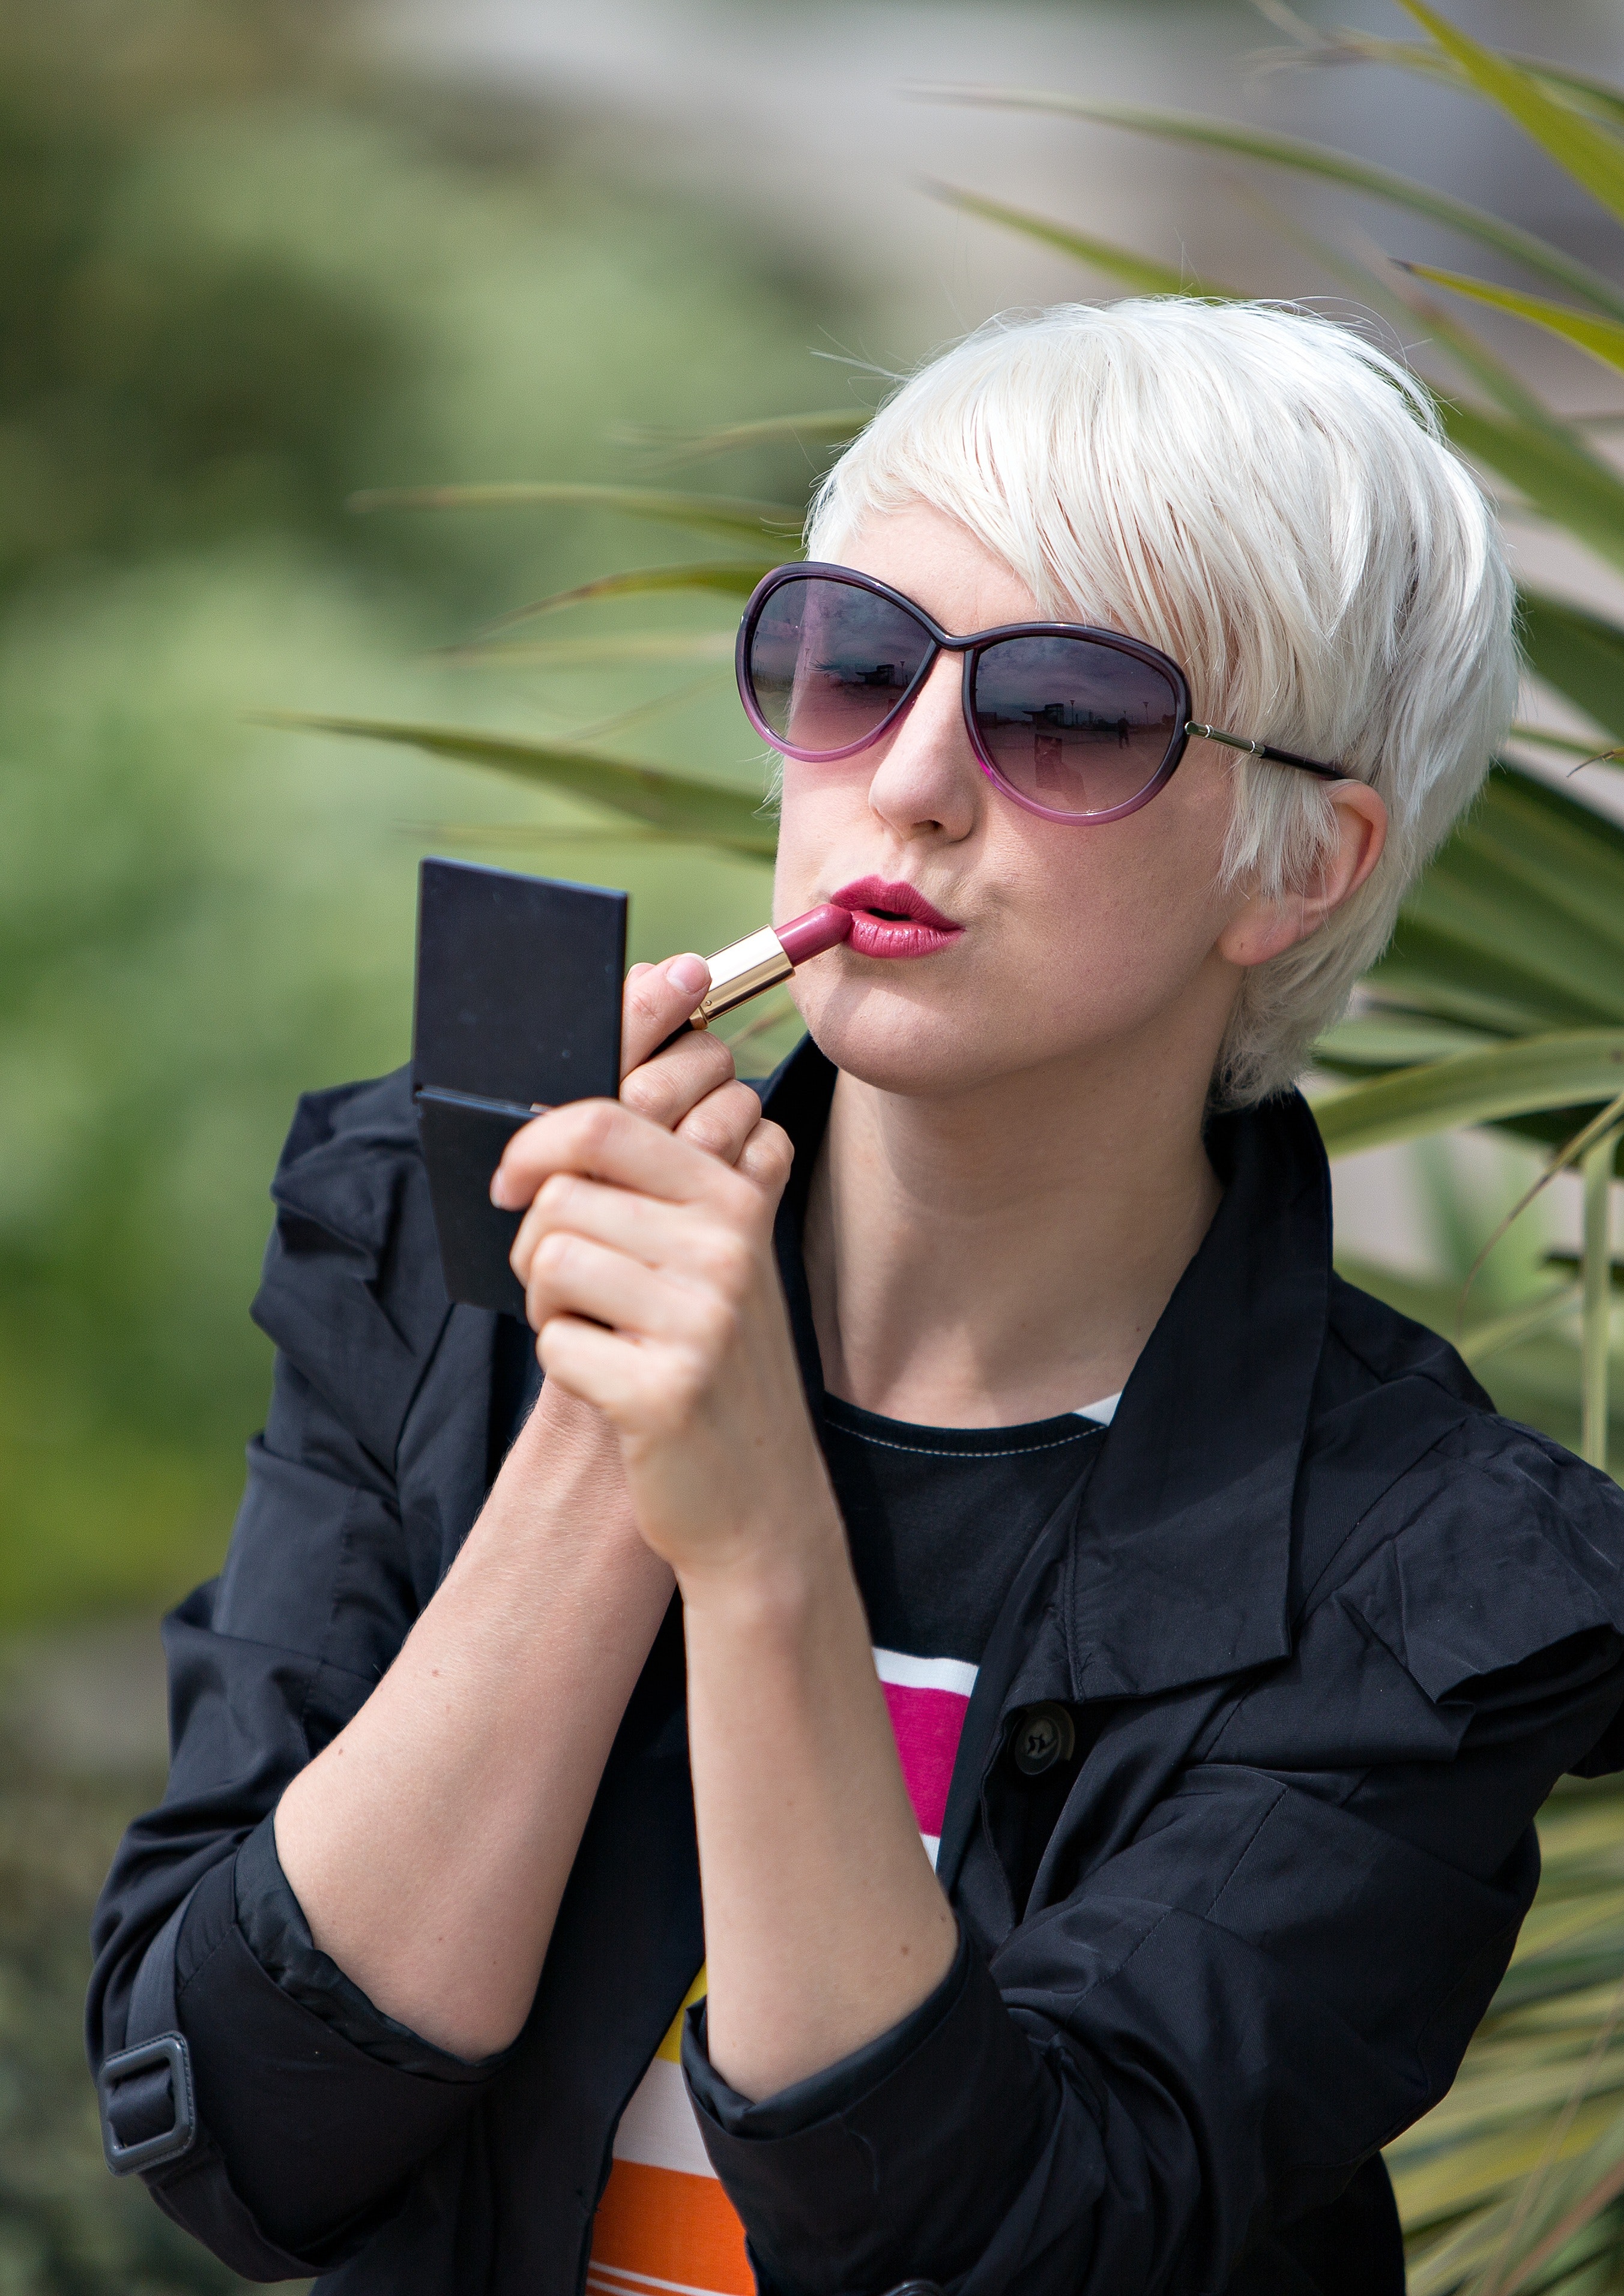
eyewear, sunglasses, glasses, blond, lip, cool, vision care, photography, cosplay, costume, recreation